Hawaiian Organic Act

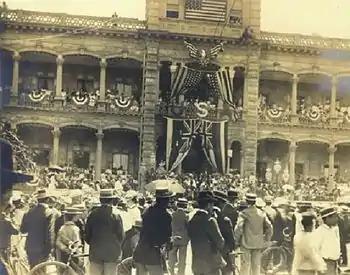
United States Admission Day ceremony in Iolani Palace, Honolulu, Hawaii, June 14, 1900

The Hawaiian Organic Act, , was an organic act enacted by the United States Congress to establish the Territory of Hawaii and to provide a Constitution and government for the territory. The Act was replaced by the Hawaii Admission Act on August 21, 1959, when the territory was admitted to the Union as the State of Hawaii.